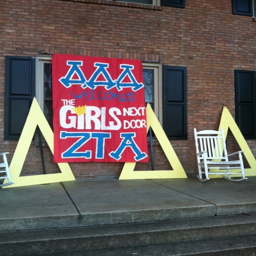
fraternity welcomed the new chapter with this banner .